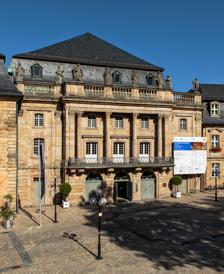
Building: Margravial Opera House
Country: Germany
Year built: 1748
Building in Bayreuth, Germany Margravial Opera House The Margravial Opera House in 2013 Location Bayreuth , Bavaria , Germany Coordinates 49°56′40″N 11°34′43″E / 49.94444°N 11.57861°E / 49.94444; 11.57861 Type Opera house Construction Built 1744–1748 Architect Joseph Saint-Pierre Giuseppe Galli Bibiena Carlo Galli Bibiena UNESCO World Heritage Site Official name Margravial Opera House Bayreuth Criteria Cultural: (i), (iv) Reference 1379 Inscription 2012 (36th Session ) Area 0.19 ha (0.47 acres) Buffer zone 4.22 ha (10.4 acres) The Margravial Opera House ( German : Markgräfliches Opernhaus ) is a Baroque opera house in the town of Bayreuth , Germany . Built between 1745 and 1750, it is one of Europe's few surviving theatres of the period and has been extensively restored. On 30 June 2012, the opera house was added to the UNESCO World Heritage List because of its exceptional Baroque architecture. Description Located in a widened part of the street so that carriages could pull up in front, the opera house is 71.5 meters long, 31 meters wide, and 26 meters tall. The building was constructed according to plans designed by the French architect Joseph Saint-Pierre [ de ] (ca. 1709 – 1754), court builder of the Hohenzollern margrave Frederick of Brandenburg-Bayreuth and his wife Princess Wilhelmine of Prussia . The sandstone façade was designed to blend with the surrounding buildings and to reference the Place Vendôme in Paris, with large Corinthian columns. A balustrade stretched across the entire façade, with sculptures of Minerva , Apollo , and 6 Muses placed atop. Interior, looking up at the Court Loge The wooden interior was designed by Giuseppe Galli Bibiena (1696–1757) and his son Carlo from Bologna in an Italian Late Baroque style. The auditorium was built in a bell shape and can seat roughly 500 people. Intricately covered in gold accents, with a trompe-l'œil ceiling, the interior may have attempted to imitate precious stones like lapis lazuli. Some areas of the interior are covered with painted canvas in order to avoid cracks and improve acoustics. The Court Loge built for the Margrave is located opposite the stage, taking up all three box stories. It is highly ornamented with symbols of the House of Brandenburg and is completely preserved in its original condition, except for the curtain which was taken by Napoleon 's troops on their march to the 1812 Russian campaign . However, The Court Loge was seldom used by the art-minded margravial couple, who preferred a front-row seat. History The Bayreuth Opera House was inaugurated on the occasion of the marriage of their daughter Elisabeth Fredericka Sophie with Duke Charles Eugene of Württemberg . Princess Wilhelmine, older sister of the Prussian king Frederick the Great , had established the margravial theatre company in 1737. In the new opera house she participated as a composer of opera works and Singspiele , as well as an actor and director. Today she features in a sound-and-light presentation for tourists. After her death in 1758, performances ceased and the building went into disuse, one reason for its good conservation status. More than one hundred years later, the stage's great depth of 27 metres (89 ft) attracted the composer Richard Wagner , who in 1872 chose Bayreuth as festival centre and had the Festspielhaus built north of the town. The foundation stone ceremony was held on 22 May, Wagner's birthday, and included a performance of Beethoven's Symphony No. 9 , directed by the maestro. [ clarify ] Parts of the 1994 biopic Farinelli were filmed in the Opera House. The theatre was the site of the annual Bayreuther Osterfestival until 2009. Each September from the year 2000 to 2009, the theatre also hosted the Bayreuth Baroque festival, with performances of early operatic rarities. The 2009 festival included performances of Andrea Bernasconi 's festa teatrale , L'Huomo , to a libretto by the Margravine Wilhelmine . Bayreuth Baroque was revived in 2020. The theatre closed in October 2012 for extensive refurbishment and redevelopment and reopened on 12 April 2018. References